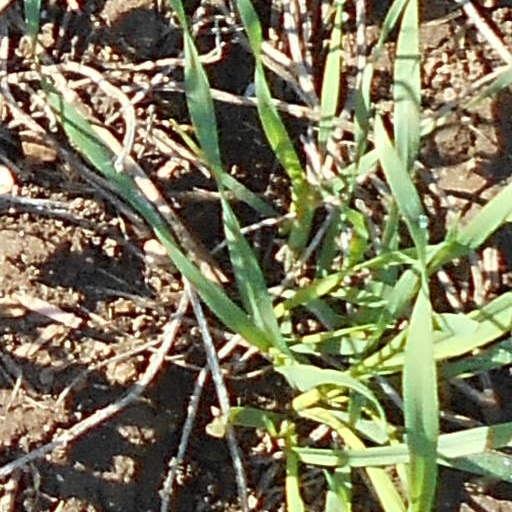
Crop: wheat